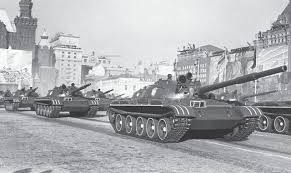
Label: T-62